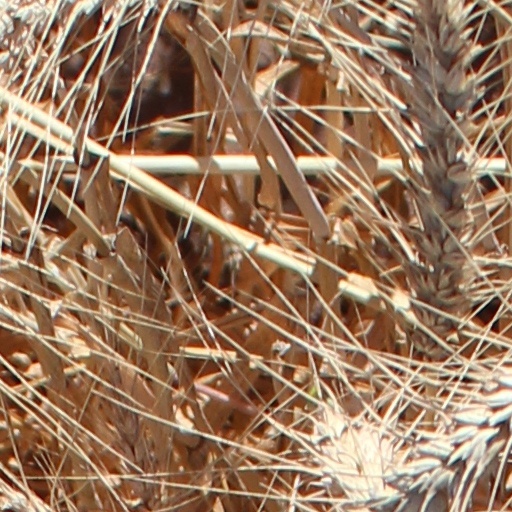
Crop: wheat